Thomas John Jones

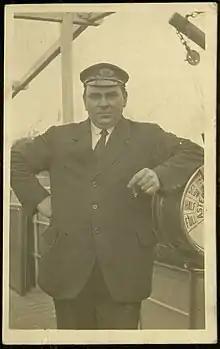
Thomas John Jones

Thomas John Jones (1874 – presumed dead) was a Welsh officer in the British Merchant Navy from 1893 to, at the least, 1913. Much of his naval career involved the foreign-going steamship, the SS "Knight Errant", where he served as an officer.